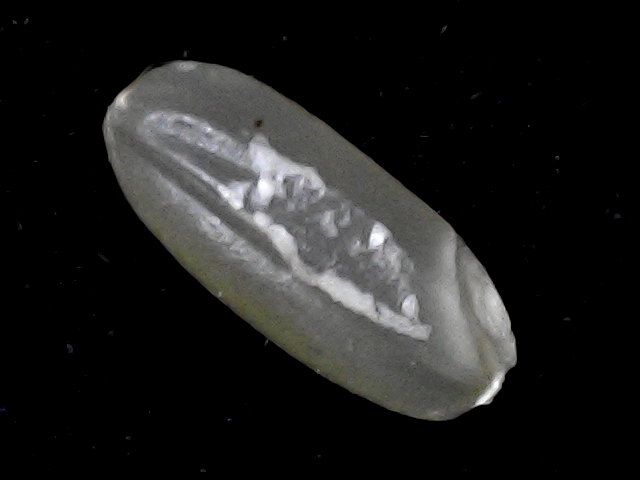
Rice variety: BR22